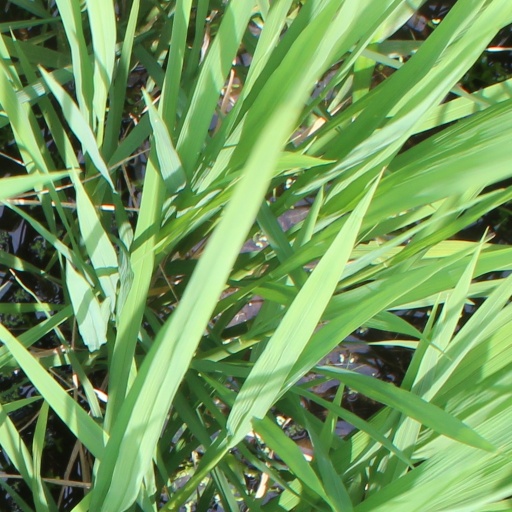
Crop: rice